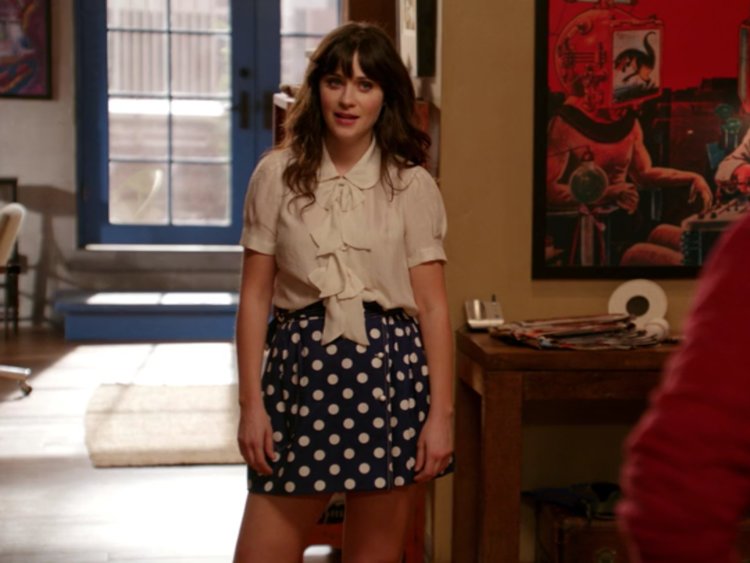
Gender: women